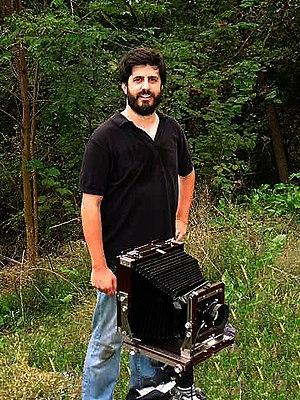
Alec Soth est un photographe américain. Ses travaux sont présentés à la Gagosian gallery à New York et la Weinstein Gallery à Minneapolis. Il est membre de l'agence Magnum Photos depuis 2004.